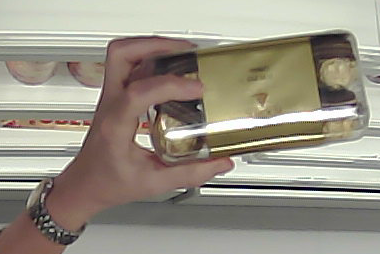
Product: rocher_chocolate